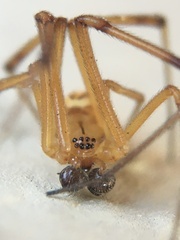
Species: Lactrodectus_hesperus